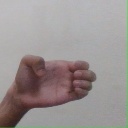
अक्षर: ख